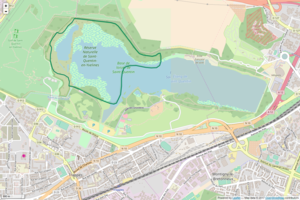
Périmètre de la RNN de Saint-Quentin en Yvelines.
La réserve naturelle nationale de Saint-Quentin-en-Yvelines est une réserve naturelle nationale située en Île-de-France. Classée en 1986, elle occupe une surface de 87 hectares et protège une partie de l'étang de Saint-Quentin et ses milieux riverains.